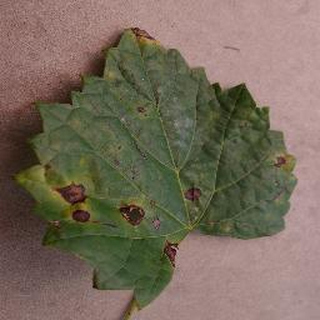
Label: grape_black_rot